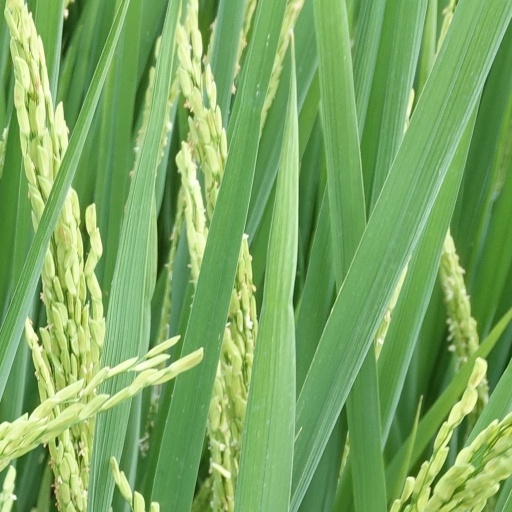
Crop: rice